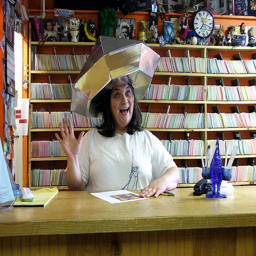
A woman is in front of a large book case with a hat.
A woman makes a joke about her funny pointy hat.
A lady smiling wearing an odd shaped hat.
a woman is at the counter with a large silly hat on her head
A WOMAN SITTING BEHIND A DESK WITH A FUNNY HAT ON